The Crazy Adventure

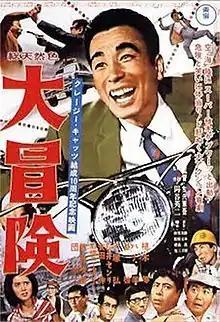
Japanese theatrical release poster

is a 1965 Japanese comedy action film directed by Kengo Furusawa, with special effects by Eiji Tsuburaya. It is the fifth film in the "Crazy Cats" film series produced from 1963 to 1971 and was produced to commemorate the 10th anniversary of the formation of the Crazy Cats group.